Hugh Boulter

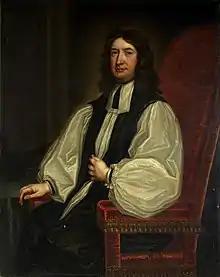

Hugh Boulter (4 January 1672 – 27 September 1742) was the Church of Ireland Archbishop of Armagh, the Primate of All Ireland, from 1724 until his death. He also served as the chaplain to George I from 1719.